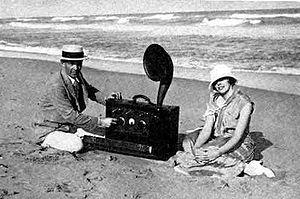
Edwin Howard Armstrong est un ingénieur américain et inventeur. Il a été avant tout le « père malheureux » de la technique de diffusion radiophonique appelée « modulation de fréquence » qui s'est développée d'abord aux États-Unis puis progressivement dans le reste du monde. Sa manière de travailler mettait en avant l'expérimentation et le raisonnement. Edwin Howard Armstrong se méfiait des déductions trop théoriques et trop abstraites. Ses combats et ses procès avec l'industrie de l'électronique eurent raison de lui.